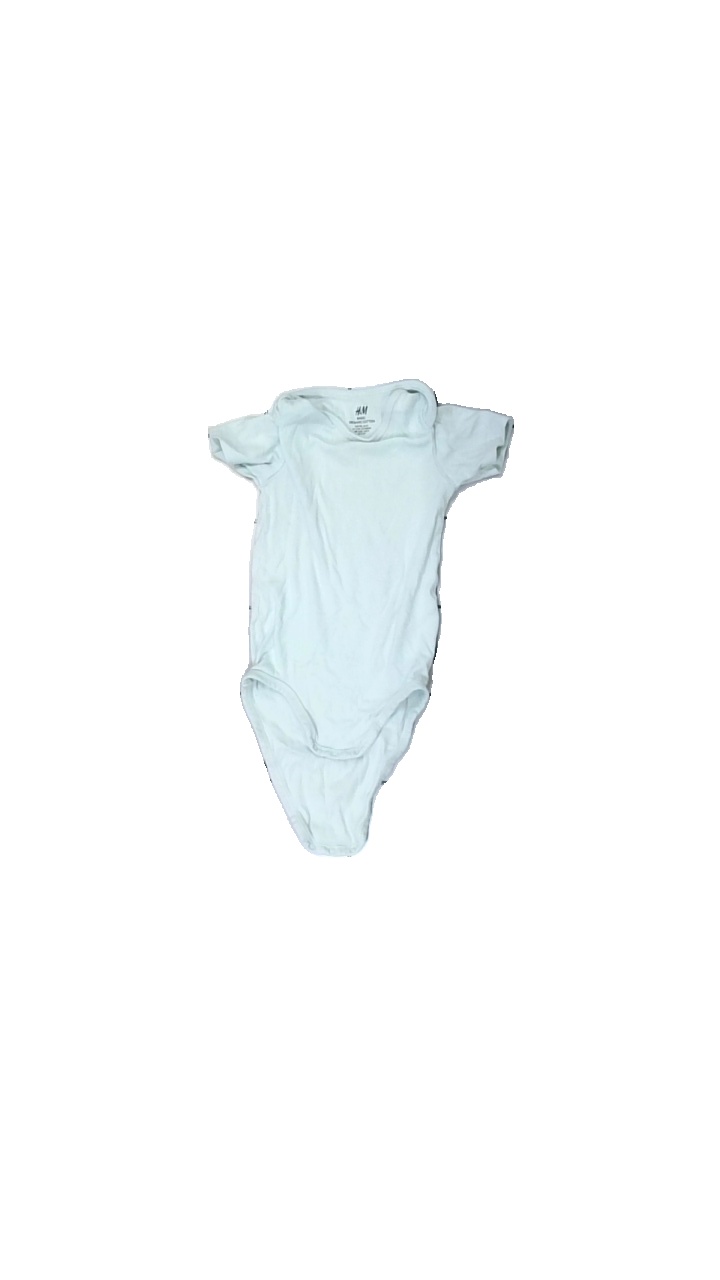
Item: Top (Children)
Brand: H&m
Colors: Blue
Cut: Regular, C-collar
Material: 100% Cotton
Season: All
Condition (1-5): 4
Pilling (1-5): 5
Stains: Minor
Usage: Reuse
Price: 50-100